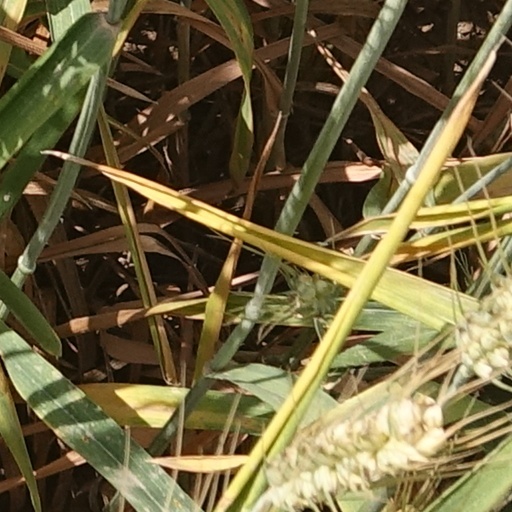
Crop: wheat